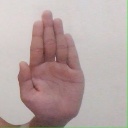
अक्षर: ध